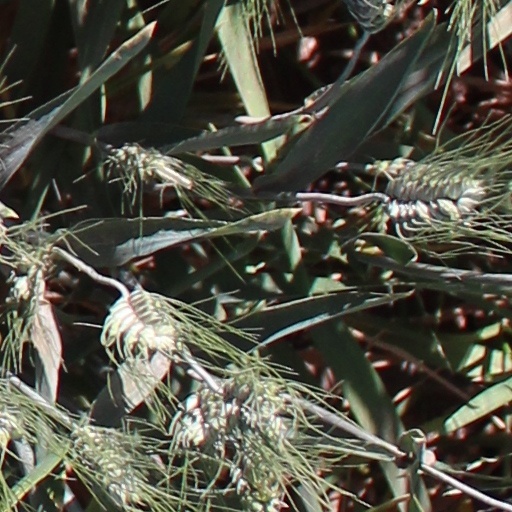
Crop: wheat